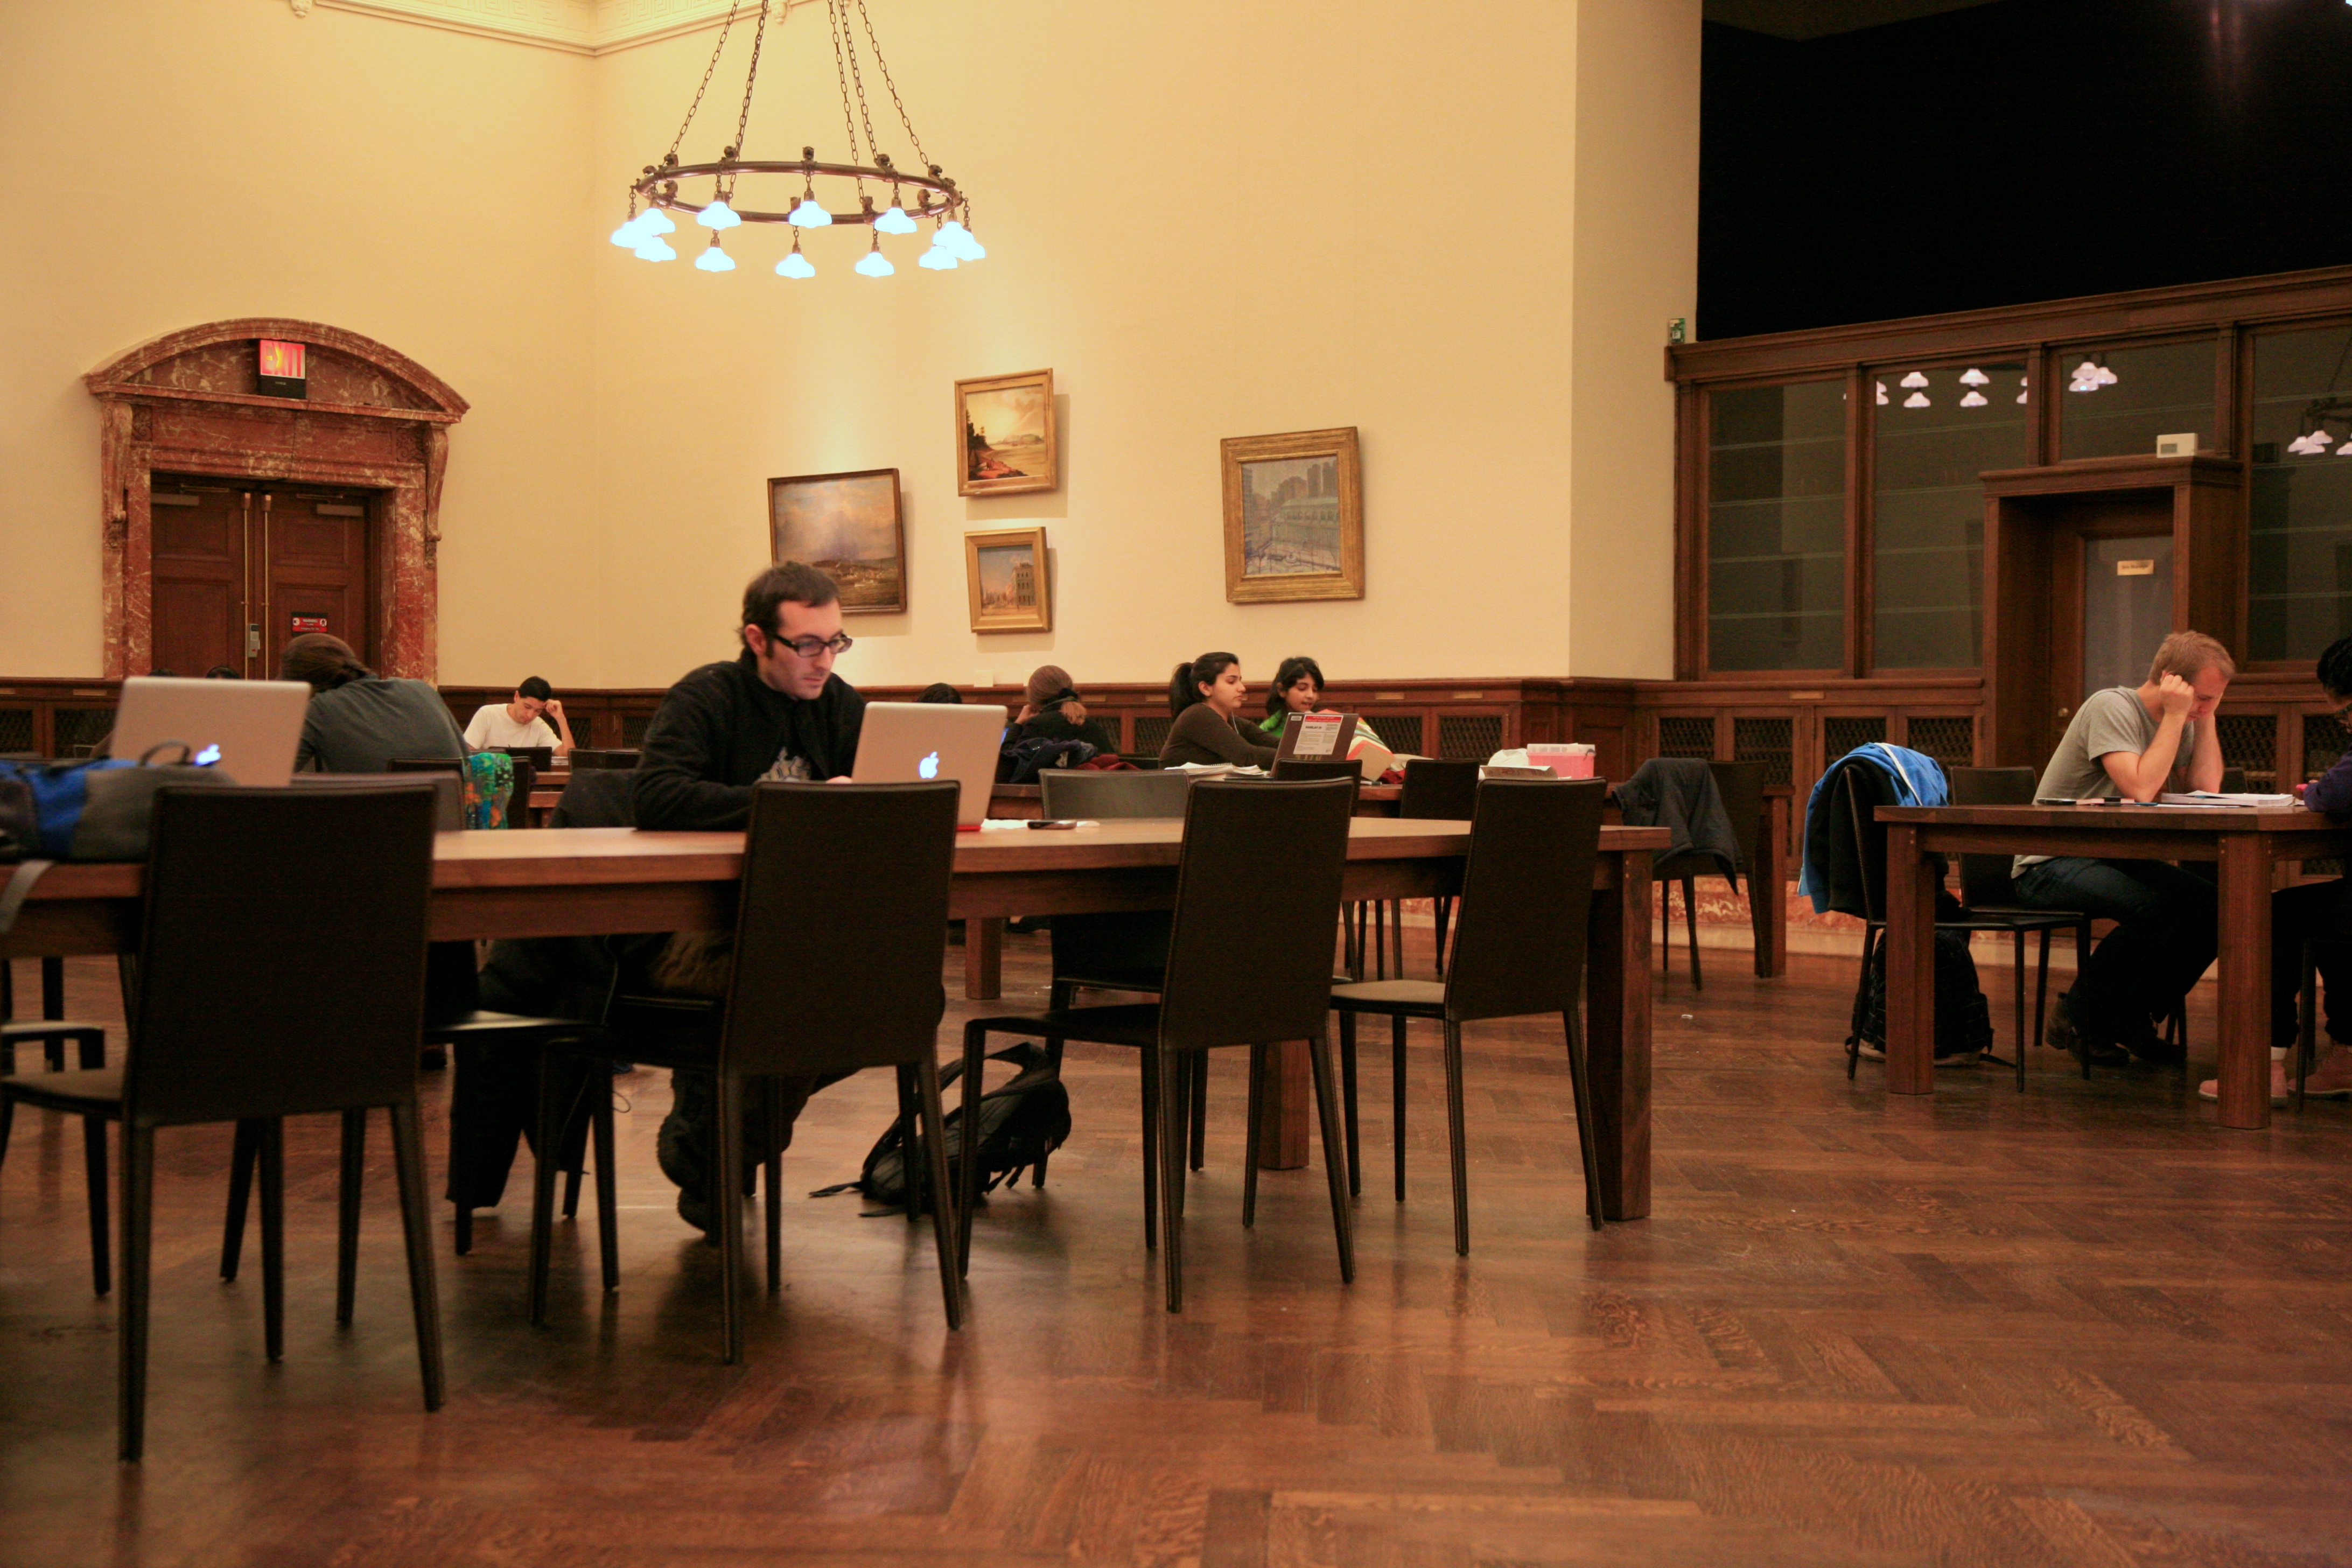
mac, apple, reader, nyc, student, interior design, newyork, library, newyorkcity, ny, bibliothque, midtownmanhattan, fifthavenue, nypl, newyorkpubliclibrary, mainbranch